RMS Quetta

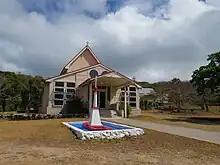
The memorial cathedral, with a monument to "Quetta" in the foreground

"Quetta" embarked an experienced pilot, Captain Eldred P. Keatinge, to command her through the Torres Strait. She turned into the Adolphus Channel to round the Cape York Peninsula. The pilot was experienced, the weather fine and visibility good, but at 21:14 hrs she struck an uncharted rock in the middle of the channel near Albany Island. Captain Keating estimated the rock's position to be . It split open the steel plates of her hull from her bow to her engine room. She settled by her bow, listed to port, raised her stern out of the water, and then sank, all within three minutes.